Pakistani nationalism

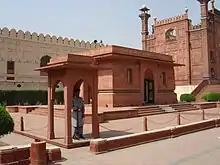
The Mausoleum of Iqbal, next to Badshahi Masjid, Lahore, Pakistan

The roots of Pakistani nationalism lie in the separatist campaign of the Muslim League in British India, which sought to create a new state for Indian Muslims called Pakistan, on the basis of Islam. This concept of a separate state for India's Muslims traces its roots to Allama Iqbal, who has retroactively been dubbed the national poet of Pakistan. Iqbal was elected president of the Muslim League in 1930 at its session in Allahabad in the United Provinces, as well as for the session in Lahore in 1932. In his presidential address on 29 December 1930 he outlined a vision of an independent state for Muslim-majority provinces in north-western India: